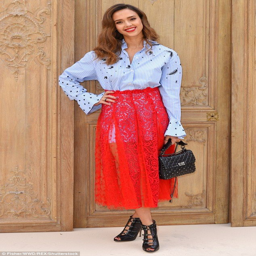
front - row woman : on sunday , actor , stepped out for the star - studded show